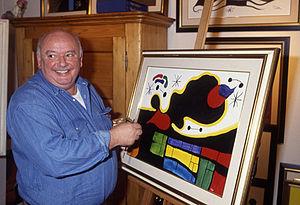
Les Carnets d'Adolf Hitler sont un journal intime prétendument tenu par Adolf Hitler, mais en réalité écrit par le faussaire Konrad Kujau entre 1978 et 1983. La soixantaine de carnets composant le journal fut achetée en 1983 pour plus de 9,3 millions de Deutsche Marks par le magazine ouest-allemand Stern, qui en céda les droits de publication à différents organes de presse dans le monde. La publication des carnets fut annoncée lors d'une conférence de presse au cours de laquelle plusieurs historiens – dont deux avaient auparavant authentifié les carnets – émirent des doutes sur leur authenticité. Aucun examen scientifique sérieux n'avait été effectué avant la conférence de presse, et les analyses postérieures confirmèrent que les carnets étaient des faux.